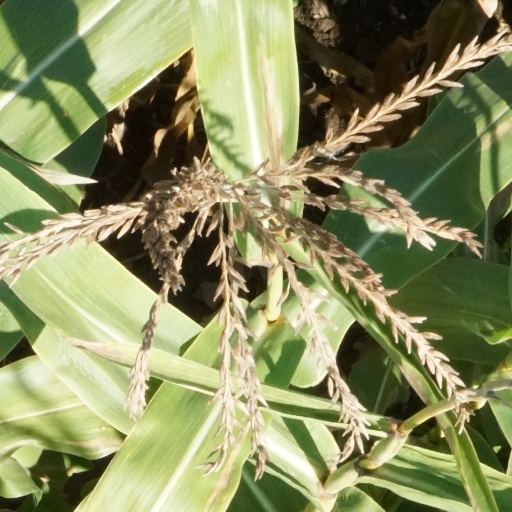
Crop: maize; corn